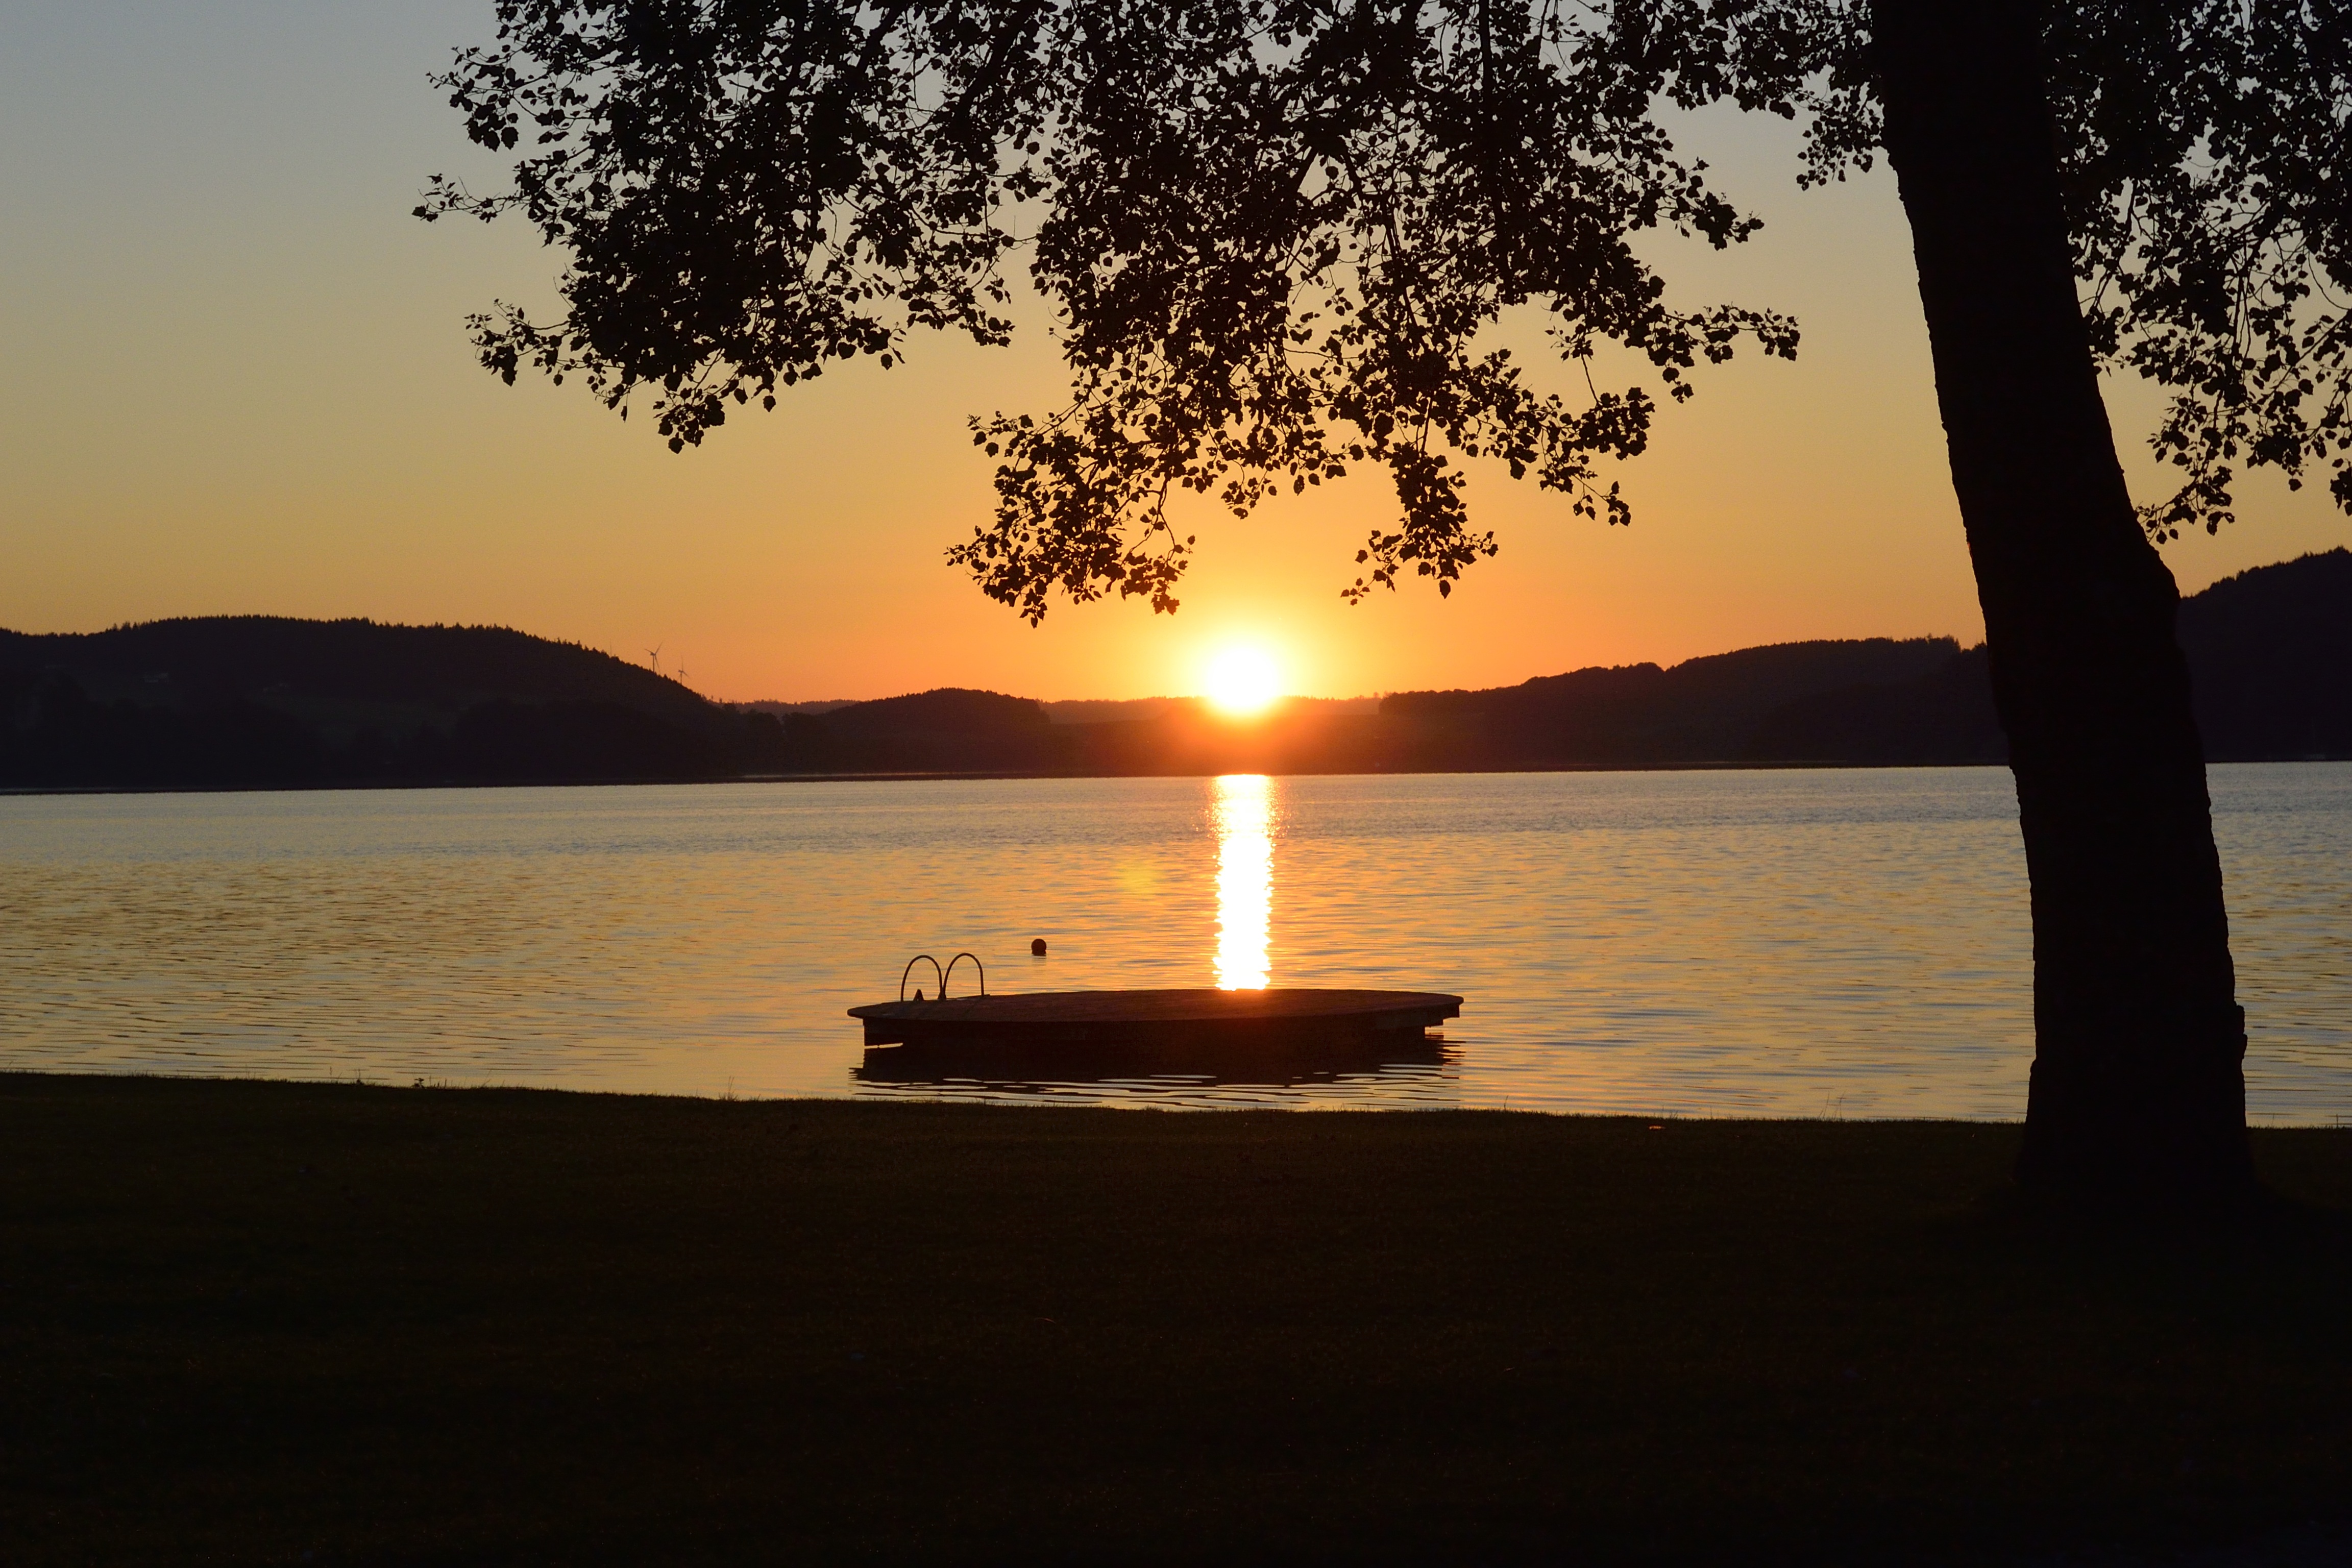
landscape, sea, nature, horizon, sun, sunrise, sunset, sunlight, morning, lake, dawn, dusk, evening, reflection, salzburg, morgenstimmung, back light, morgenrot, mattsee